Soulcalibur: Lost Swords

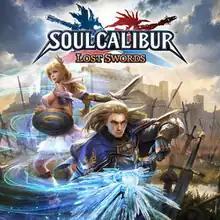
Cover art depicting Sophitia and Siegfried

Soulcalibur: Lost Swords was a 2014 free-to-play fighting game developed by Bandai Namco Studios and published by Bandai Namco Games distributed through PlayStation Network. The game is based on "Soulcalibur V" (2012) and is strictly single-player. It used the same weapon-based fighting system from previous games; however, several of the gameplay mechanics were changed, simplified or otherwise removed.